Hessian (soldier)

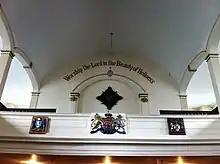
The hatchment of Oberst Franz Carl Erdmann Freiherr von Seitz at St. Paul's Church in Nova Scotia

Great Britain maintained a relatively small standing army, so it found itself in great need of troops at the outset of the American Revolutionary War. Several German princes saw an opportunity to earn extra income by hiring out their regular army units for service in America. Their troops entered the British service not as individuals, but in entire units, with their usual uniforms, flags, equipment, and officers. Methods of recruitment varied according to the state of origin. The contingent from Waldeck was drawn from an army based on universal conscription, from which only students were exempt. Other German princes relied on long-service voluntary enlistment supplemented by conscription when numbers fell short. Many princes were closely related to the British House of Hanover and were comfortable placing their troops under British command.